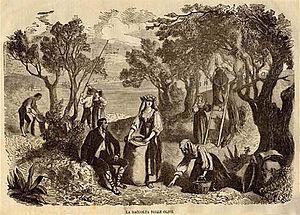
L’olive est le fruit de l'olivier, un arbre fruitier caractéristique des régions méditerranéennes. Sur le plan botanique, il s'agit d'une drupe, à peau lisse, à mésocarpe charnu riche en matière grasse, renfermant un noyau ligneux, qui contient une graine. Sa forme ovoïde est typique. Sa couleur, d'abord verte, vire au noir à maturité complète chez la plupart des variétés. La maturité est atteinte entre octobre et décembre dans l'hémisphère nord.
La liste des huiles d'olive italiennes recense les huiles d'olive issues de l'espèce Olea europaea produitent dans les différentes régions italiennes.